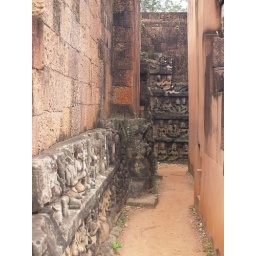
This wall has been looted, taken stone by stone to a collection somewhere, very bad